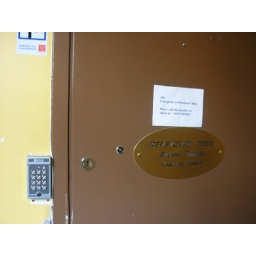
&amp;quot; ...and now you`re standing in front of the brown door.&amp;quot;